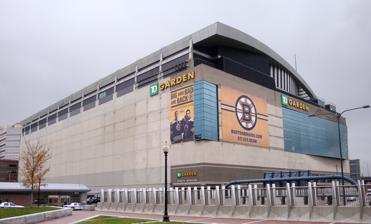
Building: TD Garden
Country: United States of America
Year built: 1995
Multi-purpose arena in Boston, Massachusetts, United States For its predecessor, see Boston Garden . TD Garden "The Garden" TD Garden in November 2009 TD Garden Location in Boston Show map of Boston TD Garden Location in Massachusetts Show map of Massachusetts TD Garden Location in the United States Show map of the United States Former names Shawmut Center (during construction) FleetCenter (1995–2005) TD Banknorth Garden (2005–2009) Address 100 Legends Way Location Boston , Massachusetts , United States Coordinates 42°21′58.69″N 71°3′44.02″W / 42.3663028°N 71.0622278°W / 42.3663028; -71.0622278 Public transit Amtrak : Downeaster MBTA : Green Line Orange Line Fitchburg Line Haverhill Line Lowell Line Newburyport/Rockport Line at North Station Owner Delaware North Companies Operator Delaware North Capacity Basketball : 19,156 Hockey / Box Lacrosse : 17,850 Concerts : 20,000 Surface Various Construction Broke ground April 29, 1993 ( 1993-04-29 ) Opened September 30, 1995 ( 1995-09-30 ) Renovated 2006, 2009, 2014, 2019 Construction cost US$160 million ($320 million in 2023 dollars ) Architect Ellerbe Becket , Inc. Project manager Upton & Partners Structural engineer LeMessurier Consultants Services engineer Flack + Kurtz General contractor Morse Diesel International Tenants Boston Bruins ( NHL ) 1995–present Boston Celtics ( NBA ) 1995–present Boston Blazers ( MILL ) 1996–1997 Boston Blazers ( NLL ) 2009–2011 Connecticut Sun ( WNBA ) 2024 Website tdgarden .com TD Garden (named the FleetCenter from opening until 2005 and TD Banknorth Garden until 2009) is a multi-purpose arena in Boston , Massachusetts, United States. It is located directly above the MBTA 's North Station , and replaced the original Boston Garden upon opening in 1995. It is the most visited sports and entertainment arena in New England , as nearly 3.5 million people visit the arena each year. TD Garden is the home arena for the Boston Bruins of the National Hockey League (NHL) and the Boston Celtics of the National Basketball Association (NBA). It is owned by food service and hospitality conglomerate Delaware North , whose CEO, Jeremy Jacobs , also owns the Bruins. It is the site of the annual Beanpot college hockey tournament, and hosts the annual Hockey East Championships. The arena has also hosted many major national sporting events including various rounds of the NCAA Division I men's basketball tournament , NCAA Division I women's basketball tournament , NCAA Division I Men's Ice Hockey Tournament , the 2014 United States Figure Skating Championships and the 2016 World Figure Skating Championships . In addition, TD Garden has hosted the 2021 Laver Cup , an international men's tennis tournament. Besides sporting events, the TD Garden has also served as a concert venue for numerous nationally touring acts in music and comedy. The naming rights deal for the arena is scheduled to continue through June 2045, with TD Bank and Delaware North extending the agreement in January 2023. History Planning As early as the late 1970s, the Bruins were looking for a new arena. The Boston Garden was approaching 50 years old at the time. The Jacobs family, who had bought the Bruins in 1975, was looking to build a 17,000-seat arena in suburban Boston after negotiations fell through with the city of Boston. The team nearly moved to Salem, New Hampshire around where the Mall at Rockingham Park is today. That fell through and the Bruins continued to play at Boston Garden. The Celtics, also looking for a new arena, considered moving to Revere . In 1985, Boston Garden owner Delaware North was awarded the rights to construct a new arena by the Boston Redevelopment Authority and Mayor Raymond Flynn . However, poor economic conditions delayed the project. On May 8, 1992, Delaware North announced that it had secured funding for a new arena in the form of $120 million worth of loans evenly split between Bank of Boston , Fleet Bank of Massachusetts and Shawmut National Corporation . That December, a bill approving construction of the new arena was killed in the Massachusetts Senate by Senate President William M. Bulger . Legislative leaders and Delaware North attempted to reach an agreement on plans for the new arena, but in February 1993 Bruins owner Jeremy Jacobs announced that he was backing out of the project as a result of the legislature's demand that his company pay $3.5 million in "linkage payments". Massachusetts governor Bill Weld lent strong support to a "Chapter 15" piece of legislation that included a "Section 7" that explicitly required Delaware North to "administer, produce, promote and sponsor no less than three charitable events per year at the New Boston Garden" and pay the proceeds from such events to the Metropolitan District Commission (MDC), today known as the state's Department of Conservation and Recreation . Two weeks later, after a new series of negotiations, the two sides finally came to an agreement, and on February 26 the legislature passed a bill that allowed for construction of a new sports arena. Construction Construction began on April 29, 1993. Though the new arena was intended to be situated slightly north of the old facility, there were only nine inches (23 cm) of space between the two buildings when construction was completed. The site for the new arena occupied 3.2 acres (13,000 m 2 ) and eventually cost $160 million. Construction was completed in 27 months, including seven weeks of delay caused by heavy snowfall. Opening On the evening of September 29, 1995, a farewell event was held in the old Boston Garden hosted by WBZ-TV news personality Liz Walker and CBS national news anchor Dan Rather . Attendees included Bruins legends such as Bobby Orr and Phil Esposito as well as Celtics greats Larry Bird and Red Auerbach . The ceremony concluded with the release of thousands of balloons into the rafters to the music of the Boston Pops . The Boston Globe stated that "all New England has lost a friend." The following night, opening ceremonies were held at the FleetCenter, including performances by the Boston Pops, Walt Disney's World on Ice , Olympic figure skaters Nancy Kerrigan and Paul Wylie , and musical acts James Taylor , Patti LaBelle and US3 . The Boston Bruins played their first game in the new arena on October 7, a 4–4 tie with the New York Islanders . The Boston Celtics lost their first game at the FleetCenter by a score of 101–100 to the Milwaukee Bucks on November 3. Naming TD Garden is named after its sponsor, TD Bank , a subsidiary of the Canada's Toronto-Dominion Bank . During the construction phase, the naming rights to the "New Garden" were sold to Boston-based Shawmut Bank, and the arena was originally slated to open as the Shawmut Center. However, just as the arena was being completed, Shawmut merged with Fleet Financial Group, forcing every seat in the arena, which had all been stamped with the Shawmut logo, to be replaced. The interior color scheme also had to be adjusted from Shawmut's darker blue to Fleet's marginally lighter blue. November 2004 Celtics game vs the Charlotte Bobcats at the then-FleetCenter The name of the arena was expected to change as a result of the April 1, 2004 merger of FleetBoston Financial with Bank of America . On January 5, 2005, Delaware North announced an agreement under which the bank made a payment to be released from the remaining six years on the naming rights agreement. The agreement left Delaware North free to sell the naming rights to another sponsor. On March 3, 2005, Maine-based TD Banknorth , a U.S. subsidiary of Toronto-Dominion Bank , announced its purchase of the naming rights for $6 million per year. The first major event to be held after the announcement was the 2005 Hockey East Men's Ice Hockey Tournament . On July 1, 2005, the facility was officially renamed the TD Banknorth Garden. Bill Ryan, the chairman and CEO of TD Banknorth and a passionate booster of Boston sports, had specifically pursued the naming rights for TD Banknorth to restore the "Garden" monicker to the North Station edifice. In early 2005, while still searching for a long-term corporate sponsor, the FleetCenter conducted auctions on eBay to sell one-day naming rights. From February 10 to March 13, the FleetCenter sold the naming rights 30 different times. The net proceeds of $150,633.22 generated during the auction were donated to charities in the greater Boston area. The FleetCenter also made private arrangements with a few companies for one-day naming rights, and offered one-day rights in an employee raffle . TD Banknorth Garden signage at night (2007) The Boston Bruins ' hockey rink prior to a game vs the Montreal Canadiens in 2008 then TD Banknorth Garden During the name auction, only twice were names reported to have been rejected. Kerry Konrad, a New York City lawyer and Yankees fan, won naming rights for March 1 with a bid of $2,300. He proposed the name "Derek Jeter Center" after the New York Yankees shortstop , a stab at fellow Harvard College alumnus and Boston Red Sox fan Jerry Rappaport Jr., with whom he had a 25-year-old rivalry. With the arena located in the home city of the Red Sox, the name did not sit well with the executives and was rejected. An agreement was reached in which Rappaport added $6,300 for a total bid of $8,600, representing the 86 years of the Curse of the Bambino , and named the arena "New Boston Garden, Home of the Jimmy Fund Champions". Fark.com founder Drew Curtis held a contest on his website to name the arena after he bought single-day rights. A user vote resulted in the name of "Fark.com UFIA Center", but the name was rejected because of its inappropriate meaning. The name eventually selected by Curtis and company was "Boston Garden". Including its present name, the TD Garden has had 33 different names. Celtics players dubbed it "The Jungle" during the team's 2002 playoff run. In April 2008, TD Banknorth became TD Bank , after a merger with Commerce Bancorp , a New Jersey–based bank. Owner Delaware North Companies announced on April 15, 2009, that the building would be renamed TD Garden in July 2009. Delaware North and TD Bank announced the extension of the naming rights deal on January 12, 2023, with the rights now extending until June 30, 2045, which would keep the arena's name stable for forty years. The same agreement also saw TD Bank extend their helmet advertising rights for the Bruins acquired at the start of the 2020–21 NHL season, until the end of the 2044–45 NHL season. Renovations Then-TD Banknorth Garden taken from new Rose Kennedy Greenway, June 2007 Before the 2006–07 season, the TD Garden underwent a major overhaul, installing a new HD entertainment board, with video panels replacing the sideboard scrolling panels when the arena hosted the 2006 Women's Final Four , and see-through shot clocks on the basket stancions, joining the FedExForum , Wells Fargo Center , State Farm Arena , Talking Stick Resort Arena , United Center , Rocket Mortgage FieldHouse , and the Spectrum (this was done before the NBA mandate was installed in 2011). In addition, a vintage siren , just as the original Boston Garden had used, was added to replace the end-of-period horn for hockey only, a feature of the Montreal Canadiens , the Bruins' arch-rivals , at the Montreal Forum (now the Pepsi Forum shopping centre) and the Centre Bell . In 2009, an LED energy efficient lighting system was added to the exterior of the building. The Boston Globe announced a $70 million project upgrade to TD Garden's concourses and Legends Club restaurant, along with technology upgrades and the relocation of a retail shop. Construction occurred in two phases, summer 2014 and then summer 2015. On January 25, 2013, during a Celtics vs. Knicks game at the Garden, television announcer Marv Albert accused the TD Garden production crew for being one of those arenas that "constantly" use false sound effects and artificial crowd noise to intensify the crowd reactions on nationally televised games (which is very similar to " sweetening " on television); however, the official Twitter account of the Boston Celtics stated that the Celtics have never partaken in the practice. Following their 2011 Stanley Cup Finals win, the Bruins changed their previous Stanley Cup banners to reflect the changes in the team's main jersey logo through time during their past five Cup wins, as the logo adorns the 2011 Cup win's banner. Just before the 2018–19 series of pre-season NHL games began for the Bruins at TD Garden, the arena's interior overhead lighting was switched to a new LED system which also includes color elements at appropriate times. Before the 2021–22 NHL season , TD Garden underwent more renovations, adding a new center scoreboard/video screen, along with a new audio system. The new "Hub Vision" system is above 4K UHD resolution, and the main replay screen sizes are almost double of the old ones, at 18 feet by 32.5 feet wide. The unit also features auxiliary screens beneath to allow court/rinkside viewers to look at the board, which measure at 6.5 feet tall by 23 feet wide to cater to those sitting in the first few rows. Above the main boards, are 2 new ring displays. Each ring is 3.5 feet tall, and has a circumference of 179 feet. Hub Vision only has 2 rings above the main screens, unlike the old jumbotron with 2 at the top, and one at the bottom. TD Garden partnered with Clair Global Integration to add Cohesion Series CO10 loudspeakers to help improve the sound system. This renovation was an extension of TD Garden's Legendary Transformation, which was a $100 million investment from the Jeremy Jacobs family. Use Among the non-sporting events hosted by the Garden are concerts, shows, graduations, seminars, Disney on Ice , the circus, and commencement exercises for Northeastern University . Sports Celtics in a game vs the Minnesota Timberwolves at the then-TD Banknorth Garden (2009) The arena is primarily the home venue for the NBA 's Boston Celtics and the NHL 's Boston Bruins . It has hosted the following events: NHL All-Star Game : 1996 : The Eastern Conference All-Stars defeated the Western Conference All-Stars 5–4. Bruins defenseman Ray Bourque won the game's most valuable player honors. NBA Finals : 2008 : On June 17, 2008, the Celtics defeated the Los Angeles Lakers 131–92 in game 6 at home to clinch the franchise's 17th NBA championship. It was their first championship since 1986 . 2010 : The Celtics hosted games 3, 4 and 5 versus the Los Angeles Lakers . They eventually lost the series in seven games. 2022 : The Celtics hosted games 3, 4 and 6 versus the Golden State Warriors . The Warriors clinched the NBA championship in game 6, becoming the second visiting team to win the NBA championship in Boston after the Los Angeles Lakers accomplished this feat in 1985 . 2024 : On June 17, 2024, the Celtics defeated the Dallas Mavericks 106–88 in game 5 at home to clinch the franchise's 18th championship. Stanley Cup Finals : 2011 : The Bruins hosted games 3, 4 and 6 versus the Vancouver Canucks . They eventually won the series in seven games. 2013 : The Bruins hosted games 3, 4 and 6 versus the Chicago Blackhawks . The Blackhawks clinched the Stanley Cup in Game 6, winning their second Cup in four seasons. 2019 : The Bruins hosted games 1, 2, 5 and 7 versus the St. Louis Blues . The Blues clinched the franchise's first Stanley Cup in Game 7. While dominant in their previous arena, Boston Garden, the Celtics and Bruins were initially much less successful in their new home as both teams missed the playoffs numerous times and failed to make their league's finals until 2008. Since then, the Celtics made four NBA Finals appearances and won two championships, while the Bruins made three Stanley Cup Finals appearances and won one championship. Eddie Palladino is the public address announcer for Celtics games, while Steve Forni is the public address announcer for Bruins games. Jim Martin is the former PA announcer for the Bruins as he formerly served for them between 1992 and 2020. Ron Poster is the arena organist. As the former Boston Garden had from 1954 through 1995 - and the still-standing Matthews Arena had for its start in 1952 - the TD Garden is the home of the annual Beanpot college hockey tournament between the Boston University Terriers , Boston College Eagles , Harvard University Crimson and Northeastern University Huskies . The facility has hosted the 2001 U.S. Figure Skating Championships, the 1996 and 2000 US Gymnastics Trials, and the 1998 , 2004 , 2015 and 2022 NCAA Men's Frozen Four . High school championships and tournaments for the Massachusetts Interscholastic Athletic Association are annually hosted at the TD Garden. Events include ice hockey and basketball championships. The Super 8 is one of the popular events that fans and students attend. The TD Garden, along with the Bell Centre in Montreal , will be a host venue for the NHL 4 Nations Face-Off , an international ice hockey tournament featuring national teams representing the United States, Canada, Sweden and Finland, which will be held from February 12 to 20, 2025. The Celtics added Red Auerbach 's signature on the parquet floor in 2007, and in 2022, they memorialized Bill Russell by adding the No. 6 on the free throw lanes. Both have since moved below the Celtics logo at center court. TD Garden is one of two NBA arenas (along with Kia Center , home of the Orlando Magic ) with parquet floors. The Celtics are best known for the tradition of the parquet floor from their Boston Garden years, originally built after World War II because of cost and the scarcity of lumber in that time. The original floor, first used in Boston Arena and later the Boston Garden, was brought over to the then-FleetCenter and remained there for four seasons. A newly refurbished parquet floor, featuring a combination of old and new sections, was then unveiled during the 1999–2000 season , before it was replaced with a new floor prior to the 2015–16 season . Since the 2007–08 season , a signature of long-time Celtics coach Red Auerbach was added to the floor, and prior to the 2022–23 season , Bill Russell 's jersey #6 was also added. The Celtics are also the only NBA team to use an oak floor, whereas the other 29 teams use maple floors. In 2023, the Celtics used an alternate court design specific for the NBA in-season tournament , which is a traditional maple floor painted mostly dark green except for the middle strip which is painted light brown. The free-throw lanes and center circle incorporated the NBA Cup trophy for the tournament. For the 2024 NBA Cup , the court used was based on the team's "Statement" alternate uniform, this time incorporating a green gradient painted surface inspired by the iconic parquet floor. A traditional floor was used in the 2006 NCAA Women's Final Four , the 2009 NCAA Men's East Regional and the 2018 NCAA Men's East Regional (NCAA rules require a special NCAA-specification floor be used for all tournament games). While not yet confirmed, it is likely that the 2024 NCAA Men's East Regional will also use a traditional floor. When the 2012 NCAA Men's East Regional was held at TD Garden, a maple parquet floor was used with the same NCAA-specific design. From March 28 to April 3, 2016, TD Garden hosted the 2016 World Figure Skating Championships . In 2021, TD Garden hosted the 2021 Laver Cup in September. The Laver Cup is a men's tennis tournament between teams from Europe and the rest of the world. It was held from 24 until 26 September with Team Europe winning the tournament for the fourth consecutive year. In June 2024, the Celtics won their NBA-record 18th championship at TD Garden, beating the Dallas Mavericks and celebrating on the home floor. TD Garden hosted its first WNBA game on August 20, 2024, when the Connecticut Sun played the Los Angeles Sparks . Boxing Ricky Hatton began his "American dream" here on May 13, 2006, stepping up to welterweight to fight WBA world champion Luis Collazo . Gymnastics On November 13, 2016, the arena hosted the Kellogg's Tour of Gymnastics Champions. Mixed martial arts In August 2010, the TD Garden hosted UFC 118: Edgar vs. Penn 2 , which was the first time that the UFC held an event in Boston. UFC president Dana White confirmed that the UFC would return to The Garden on August 17, 2013. The TD Garden hosted UFC Fight Night: Shogun vs. Sonnen , the launch of the new Fox Sports 1 cable channel, on August 17, 2013. This was the second UFC event to take place at the TD Garden. The UFC returned on January 18, 2015, for UFC Fight Night: McGregor vs. Siver , and again on January 17, 2016, for UFC Fight Night: Dillashaw vs. Cruz . On January 20, 2018, the TD Garden hosted UFC 220: Miocic vs. Ngannou . On October 18, 2019, the arena hosted UFC on ESPN: Reyes vs. Weidman . On August 19, 2023, the TD Garden hosted UFC 292: Sterling vs. O'Malley . Concerts Main article: List of concerts at TD Garden In film The TD Garden has been seen/mentioned in movies such as The Town (2010), Knight and Day (2010), Zookeeper (2011), What's Your Number? (2011) and Ted (2012). Parts of the concert footage from the documentary  film Celine: Through the Eyes of the World were filmed at TD Garden during Canadian singer Celine Dion ’s 2008 shows of her Taking Chances World Tour . Other events The FleetCenter (at the time of the photo) hosting the 2004 Democratic National Convention Comedians such as Bill Burr , Denis Leary , Chris Rock and Louis C.K. , among many others, have all performed at the TD Garden during their nationwide tours. Dane Cook did two sellout shows. WWE professional wrestling events are held in the Garden, which frequently hosts its Raw and SmackDown shows. In addition, the arena has hosted several pay-per-views including WrestleMania XIV , Royal Rumble in 2003 and 2011 , SummerSlam in 2006 , Survivor Series in 2008 , 2013 and 2022's Survivor Series: WarGames (Which introduced the WarGames match to WWE's main roster), Money in the Bank in 2014 , TLC in 2015 , Hell in a Cell in 2016 , and Clash of Champions in 2017 . In addition, rival promotion All Elite Wrestling (AEW) held their Blood & Guts and Royal Rampage special episodes of Dynamite and Rampage respectively at the Garden in 2023 , as well as Big Business , another special episode of Dynamite , in 2024. From July 26 to 29, 2004, the TD Garden (then the FleetCenter) was the host of the 2004 Democratic National Convention , in which Massachusetts Senator John Kerry was nominated as the Democratic candidate for the 2004 presidential election . The convention was also famous for then Senator and future President Barack Obama 's keynote speech which began the speculation of his running for president in the 2008 presidential election . The Hub on Causeway Main article: The Hub on Causeway Hub on Causeway construction underway August 2018 In May 2013, Delaware North Companies and Boston Properties proposed plans to construct a multi-purpose 3 tower structure on the former site of the original Boston Garden . The complex would encompass 1.87 million square feet (174,000 m 2 ), of which 300,000 square feet (28,000 m 2 ) will be allotted for retail space and 600,000 square feet (56,000 m 2 ) for commercial offices. It will also include 500 residential units, a 200-room hotel ( CitizenM Boston North Station ), and an 800-space underground parking garage. Construction began in late 2015. The project is being completed in three stages. The first stage is the podium that includes shopping, entertainment, dining, new access to the MBTA North Station Green Line and Orange Line, and a new entrance to the TD Garden and North Station. It also includes an expansion to the existing North Station Garage that sits underneath North Station and the TD Garden. The second phase includes two buildings built on top of the west side of the podium. One building will be apartments, the other a hotel. The third phase is an office building that will sit on top of the east side of the podium. Community fundraising controversy In the spring of 2017, a group of local teenagers from the Hyde Square Task Force group investigated the terms of TD Garden's original development agreement, and concluded that its owners had never satisfied a legal requirement to host three fundraisers a year to benefit the agency that oversees Boston's recreational facilities. By mid-August 2017, the Massachusetts governor at the time of the TD Garden's original construction, Bill Weld , reminded Jeremy Jacobs about the deal he had made with the state's government in 1993 concerning the agreement. As a result, in August 2017, the TD Garden agreed to pay the Massachusetts Department of Conservation and Recreation nearly $2 million. Features Statue In May 2010, a bronze statue of Bruins defenseman Bobby Orr , in a flying pose celebrating "The Goal" , was unveiled outside the stadium. Museum Located in TD Garden is The Sports Museum (also known as "The Sports Museum of New England "). The museum's exhibits focus on the history of various sports in the Boston area, including the Boston Bruins, the Boston Celtics, the New England Patriots, the Boston Red Sox and many more. Facilities 2005 Hockey East Tournament; then the Fleet Center Just as the Boston Garden was, the TD Garden is built on top of Boston's North Station , a major transportation hub. The Commuter Rail waiting area becomes crowded during events due to this design: the fans shared a relatively small area with commuters and several fast food concessions. (There is a concourse on the second floor which is about the same size as the former main ground floor concourse, but this is utilized only as an entryway for the arena.) Work finished on the expanded North Station concourse in early 2007. A new, larger, railway concourse gives railway passengers a waiting area which does not interfere with patrons entering or leaving the Garden. Connections to the Orange Line and Green Line are near the eastern entrance to the Garden. On January 6, 2019, the North Station pedestrian tunnel was completed which connects North Station to the MBTA, Green and Orange Line Stations. The entrance is located by the North Station East entrance. The Green Line ran on the Causeway Street Elevated in front of the building until a tunnel under it was opened in June 2004. The then-disused Elevated was used as a platform for security forces during the 2004 Democratic National Convention , then demolished slightly afterwards. See also Matthews Arena , formerly Boston Arena, the Bruins' original home rink, built in 1910 and still in use List of indoor arenas by capacity References